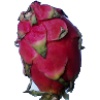
Label: Pitahaya Red 1